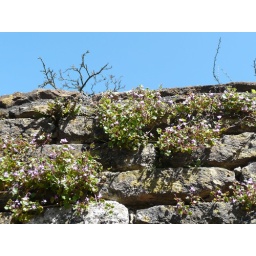
Little flowers growing out of a high stone wall in Lacock.